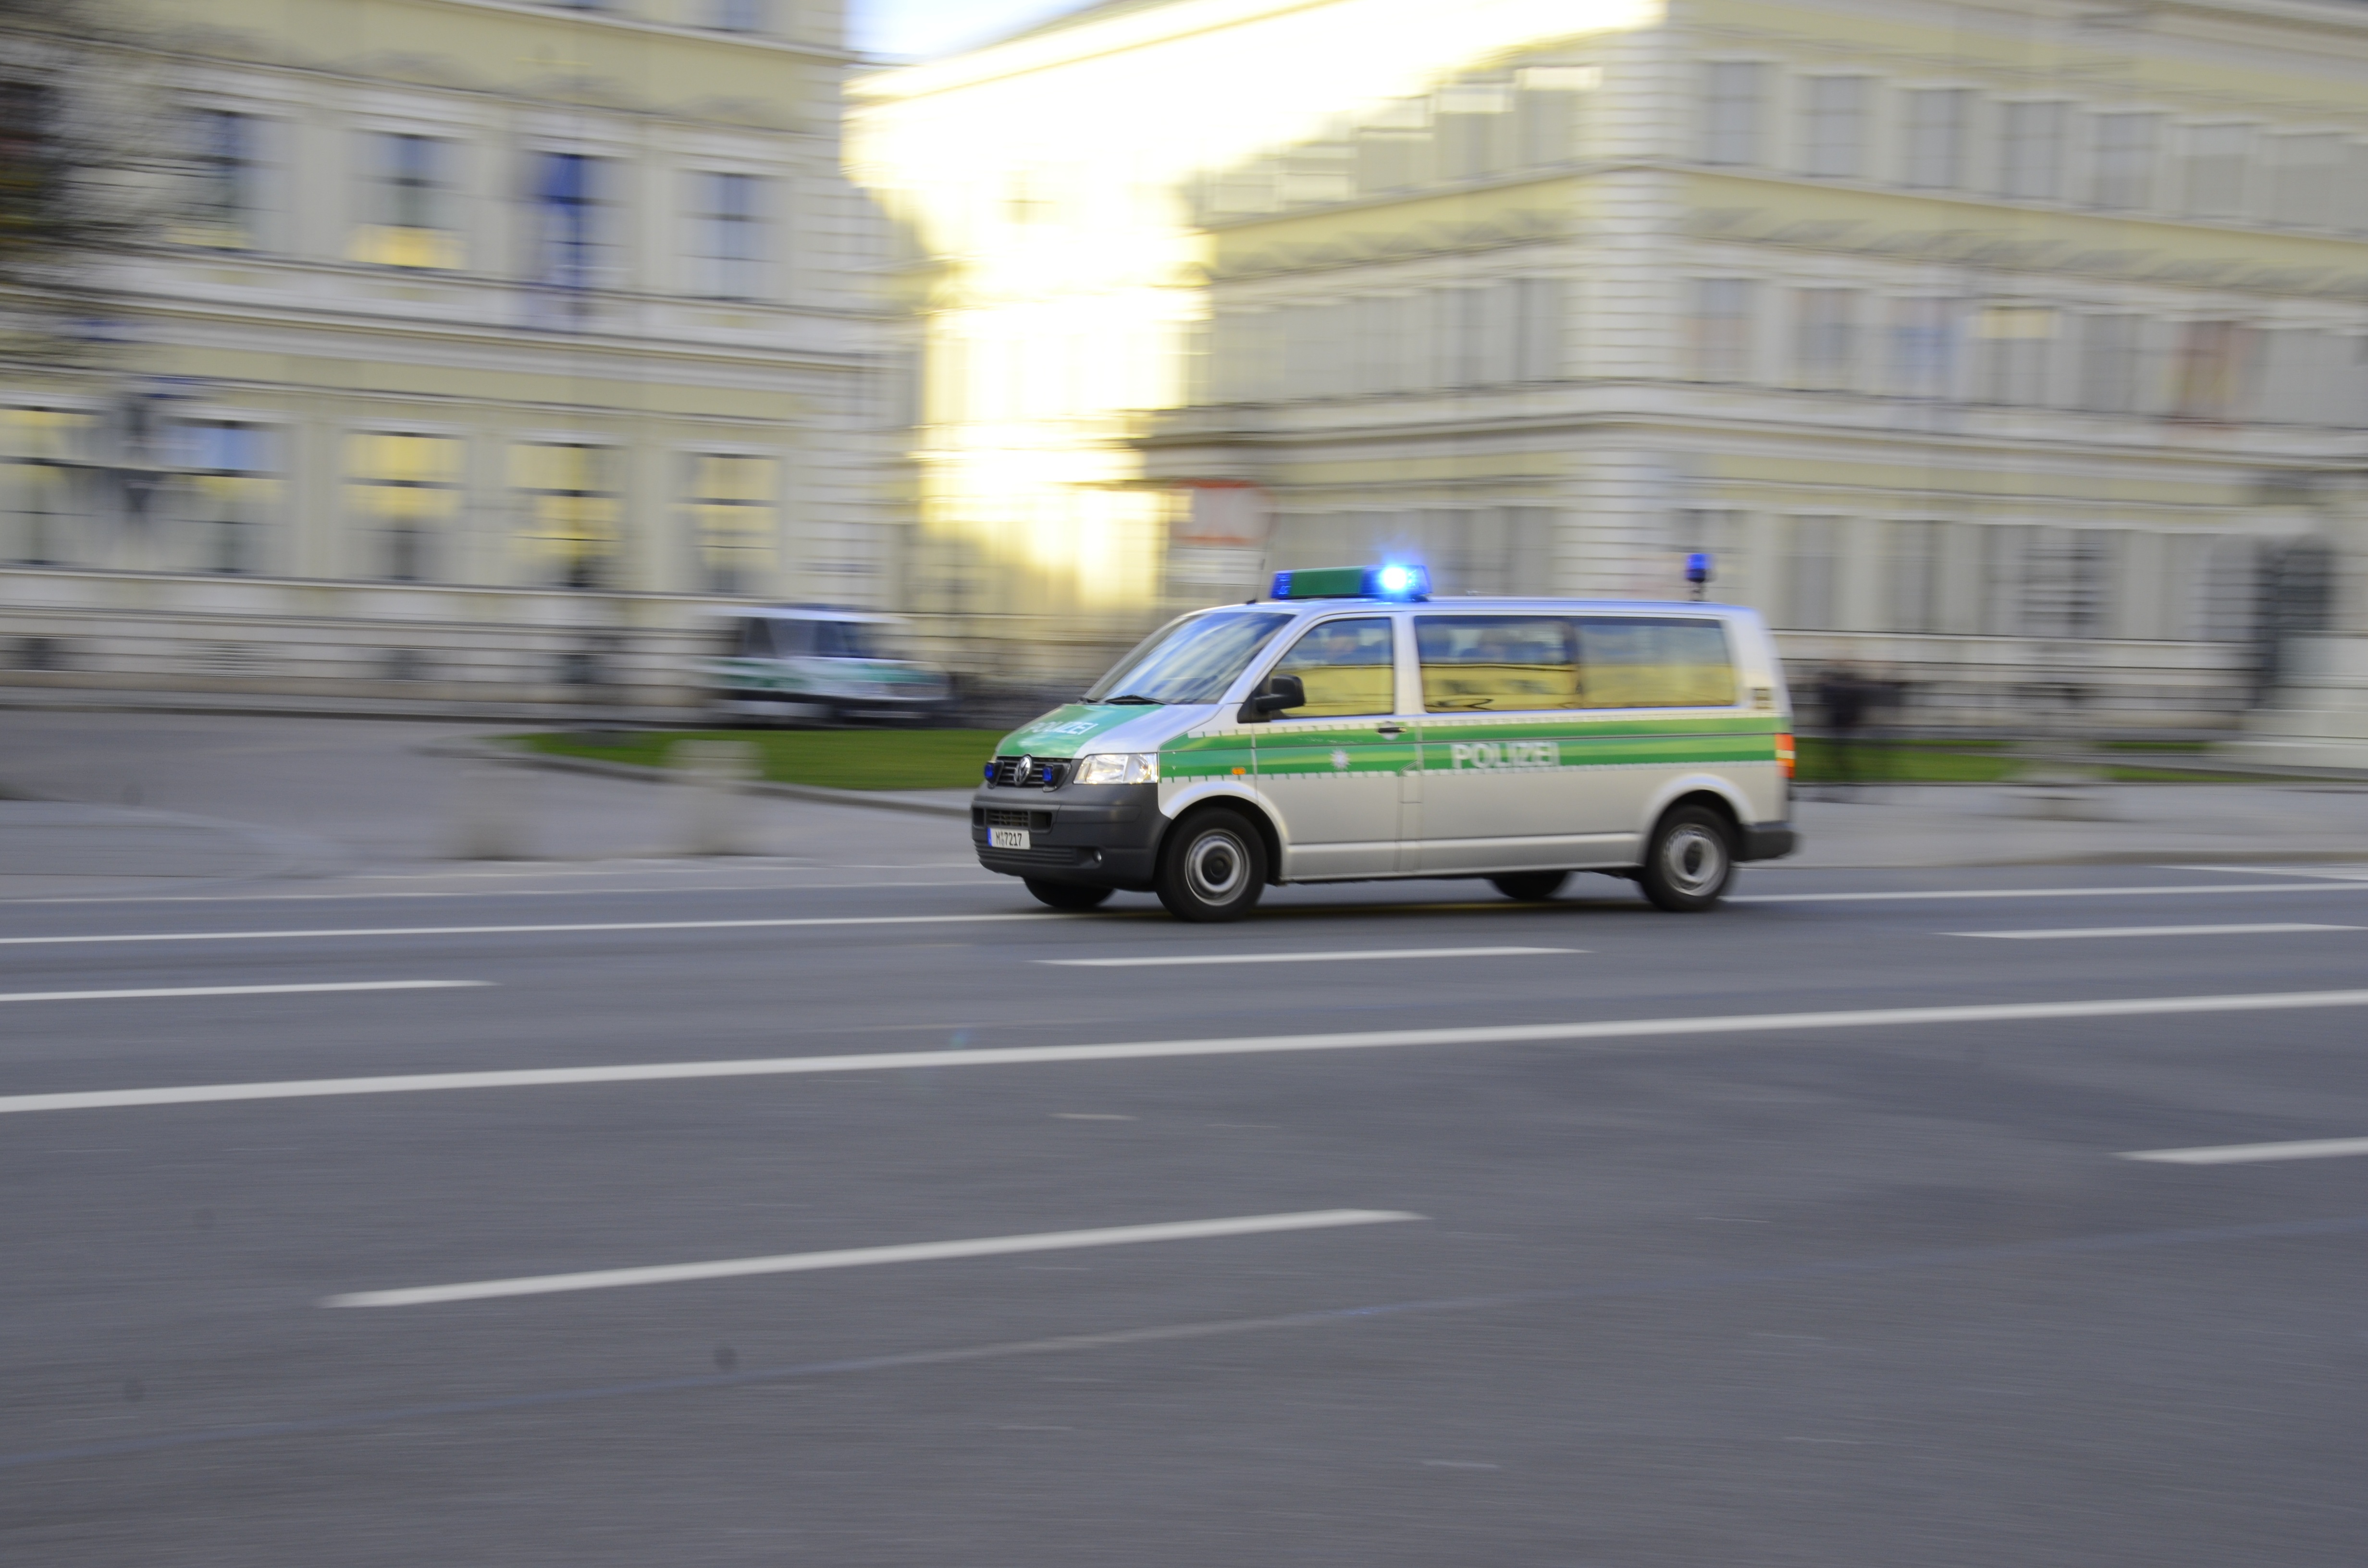
pedestrian, road, traffic, car, highway, driving, transport, vehicle, lane, public transport, use, infrastructure, panning, police, police vehicle, luxury vehicle